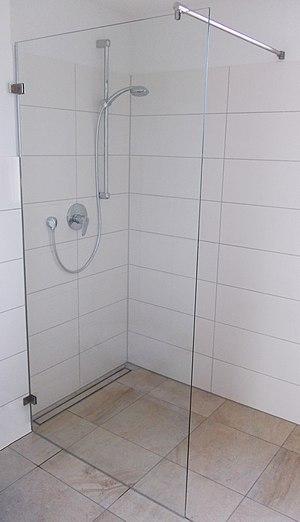
En construction, l’étanchéité est un principe constructif d'une paroi pour interdire le passage de l'eau sous tous ses états. L'étanchéité est la plupart du temps assurée par des produits de construction comme les membranes ou des matériaux comme les enduits. Elle est utilisée pour les toitures-terrasses, pour la construction de réservoir d'eau, piscines ou tout autre réceptacle destiné à recueillir des fluides.
Une douche à l'italienne ou douche de plain-pied est une douche sans marche, au ras du sol, idéale pour les personnes handicapées et pour les seniors. Cette douche de plain pied peut néanmoins être munie d'un ressaut de quelques centimètres dans le cas du remplacement d'une baignoire par une douche pour permettre le raccordement à l'évacuation des eaux usées existante.